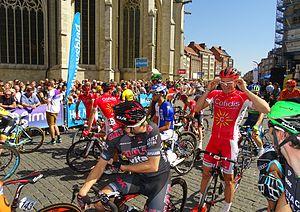
Reportage réalisé le mercredi 15 avril à l'occasion du départ de la Flèche brabançonne 2015 à Louvain, Belgique.